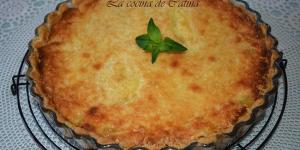
tarta de pina con crema de almendras